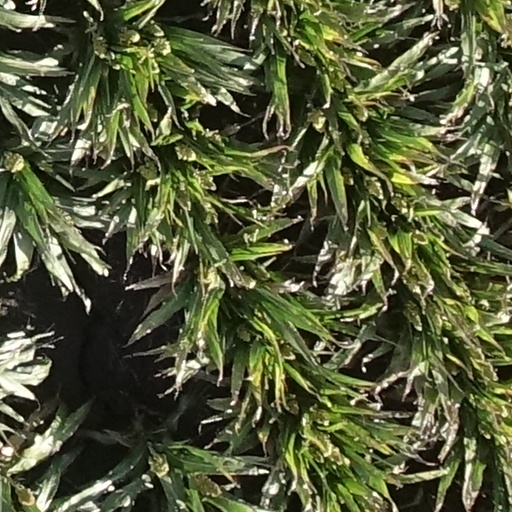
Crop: sorghum